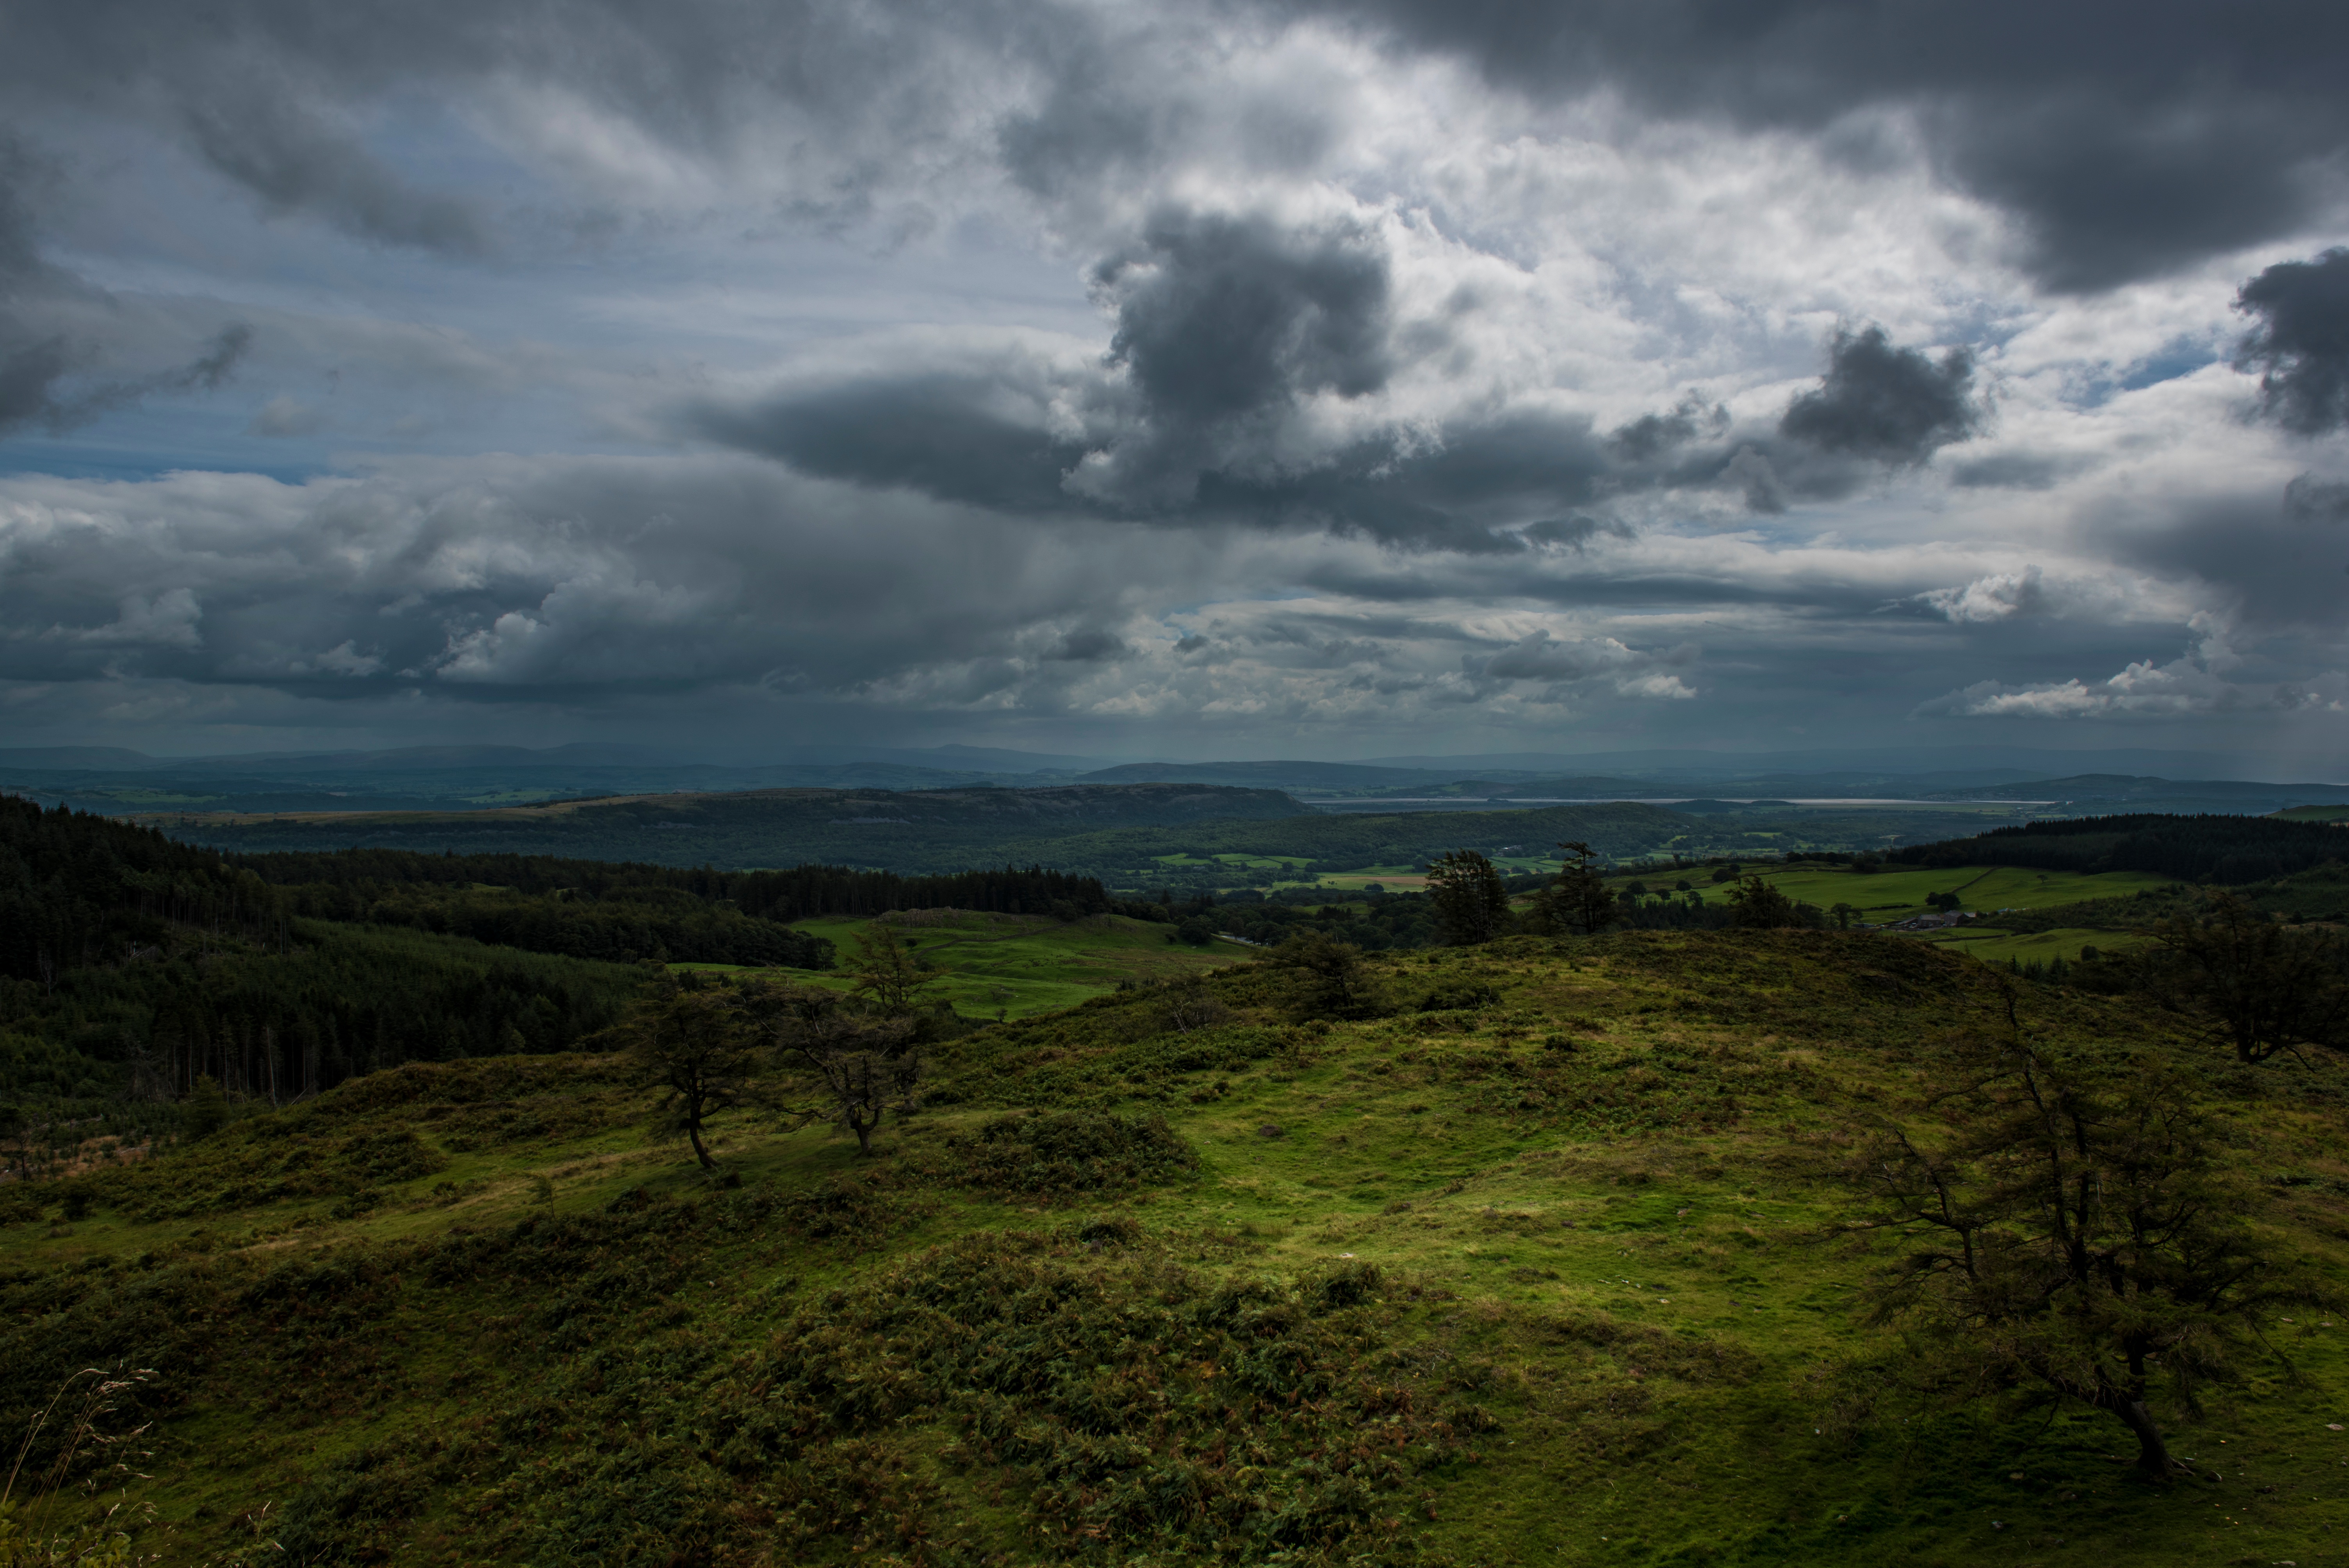
landscape, sea, coast, tree, nature, grass, horizon, wilderness, mountain, cloud, sky, field, meadow, sunlight, morning, hill, dawn, dark, dusk, green, weather, highland, plain, grassland, plateau, fell, loch, rural area, meteorological phenomenon, geographical feature, atmospheric phenomenon, mountainous landforms